Friedrich Flick

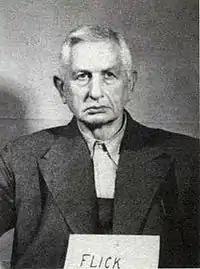
Friedrich Flick during the Nuremberg trials.

Friedrich Flick (10 July 1883 – 20 July 1972) was a German industrialist and convicted Nazi war criminal. After the Second World War, he reconstituted his businesses, becoming the richest person in West Germany, and one of the richest people in the world, at the time of his death in 1972.